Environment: real
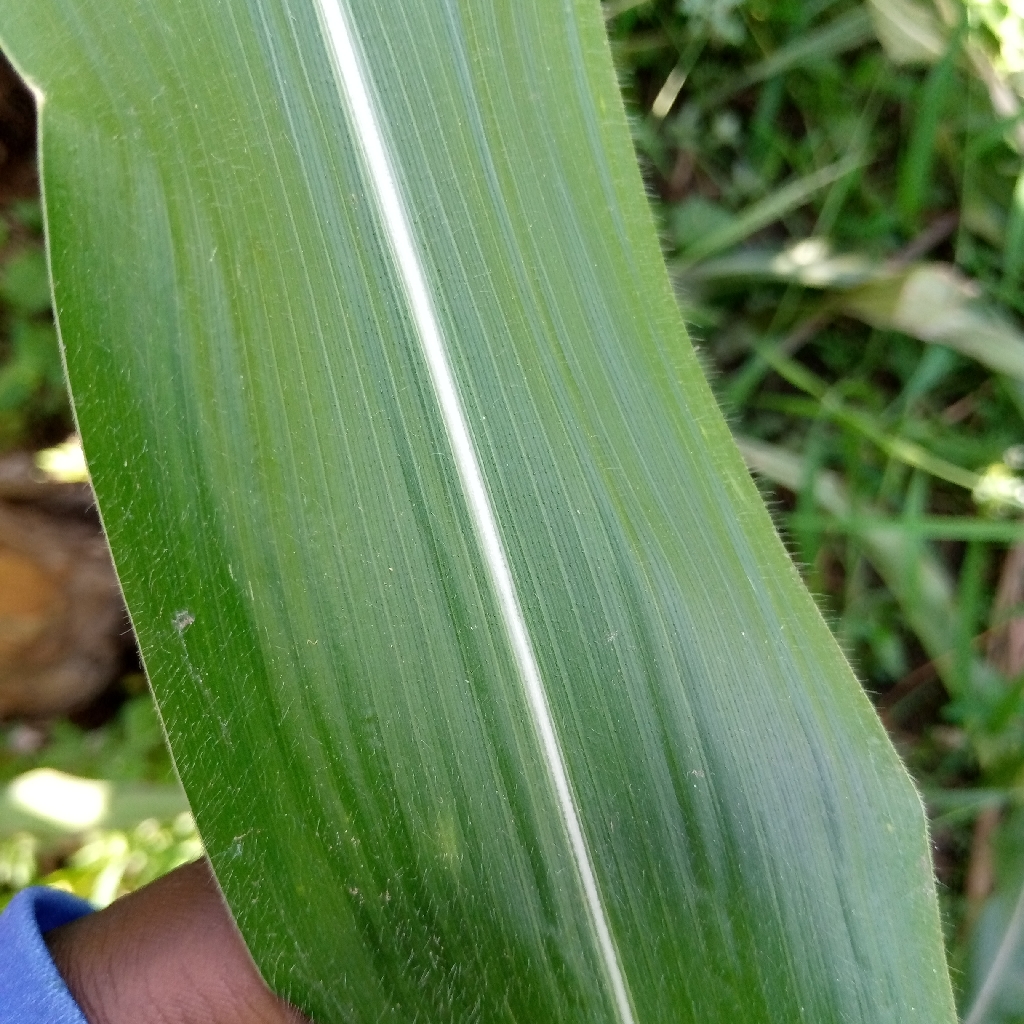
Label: healthy